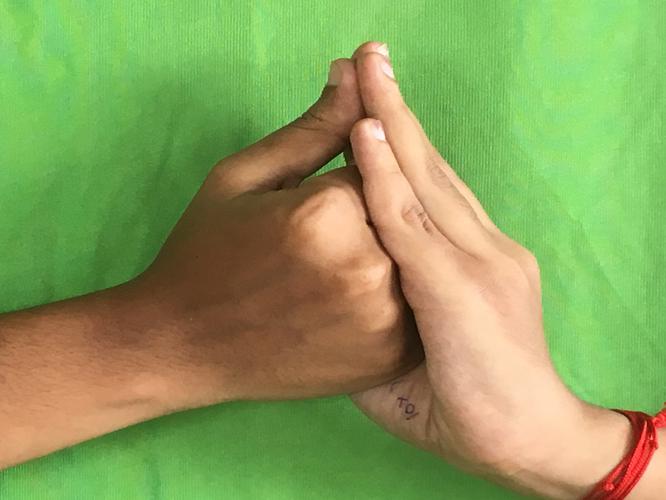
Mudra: Shanka
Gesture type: double_hand